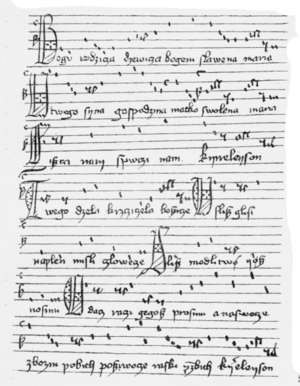
Ceci est un vieux manuscrit du chant polonais Bogurodzica. Image empruntée au wiki anglais Bogurodzica par ADM. L'utilisateur:Emax l'avait d'abord téléchargée en novembre 2004 et il a déclaré que l'image était sous domaine public.
"Bogurodzica est l'un des premiers chants nationaux de l'histoire, mais c'est surtout, avant tout, un chant religieux marial. Il a été écrit entre le XIᵉ et le XIIIᵉ siècle et il est dédié à la Vierge Marie. Son titre signifie ""Mère de Dieu"" en français. Il fut probablement composé à la mémoire de Saint Stanislas, le saint patron de la Pologne. L'un des premiers textes écrit en langue polonaise, Bogurodzica est aussi un monument de la littérature polonaise.